Cap Norfeu

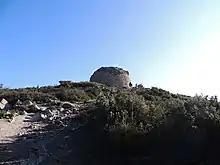
Remains of the medieval watchtower at Cap Norfeu.

At the tip of the cape stand the ruins of a structure often identified as a medieval watchtower. Such towers were common along the coast as part of a defensive system against piracy during the Middle Ages and early modern period.